Christina Krüsi

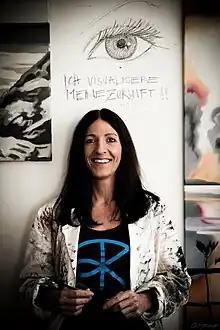
Krüsi in Art Studio

In 2013, Krüsi published her memoir, "Das Paradies war meine Hölle" ("Paradise Was My Hell"). In response to the book, in March 2013 Krüsi's parents wrote a letter in Wycliffe's journal expressing horror over what happened to their daughter and how they almost lost their faith in God due to the events, and also expressed their subsequent affirmation of their faith and their continued dedication to their translation work.